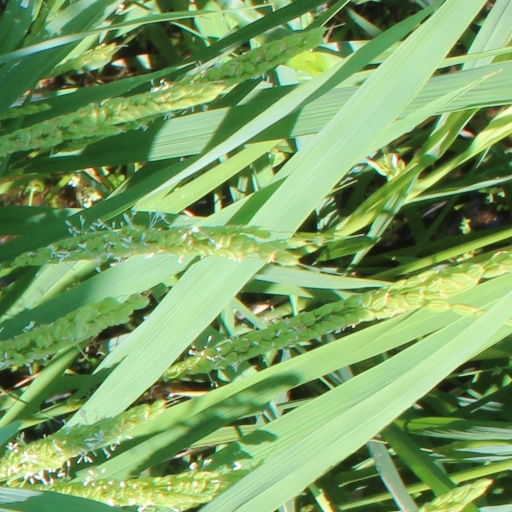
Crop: rice